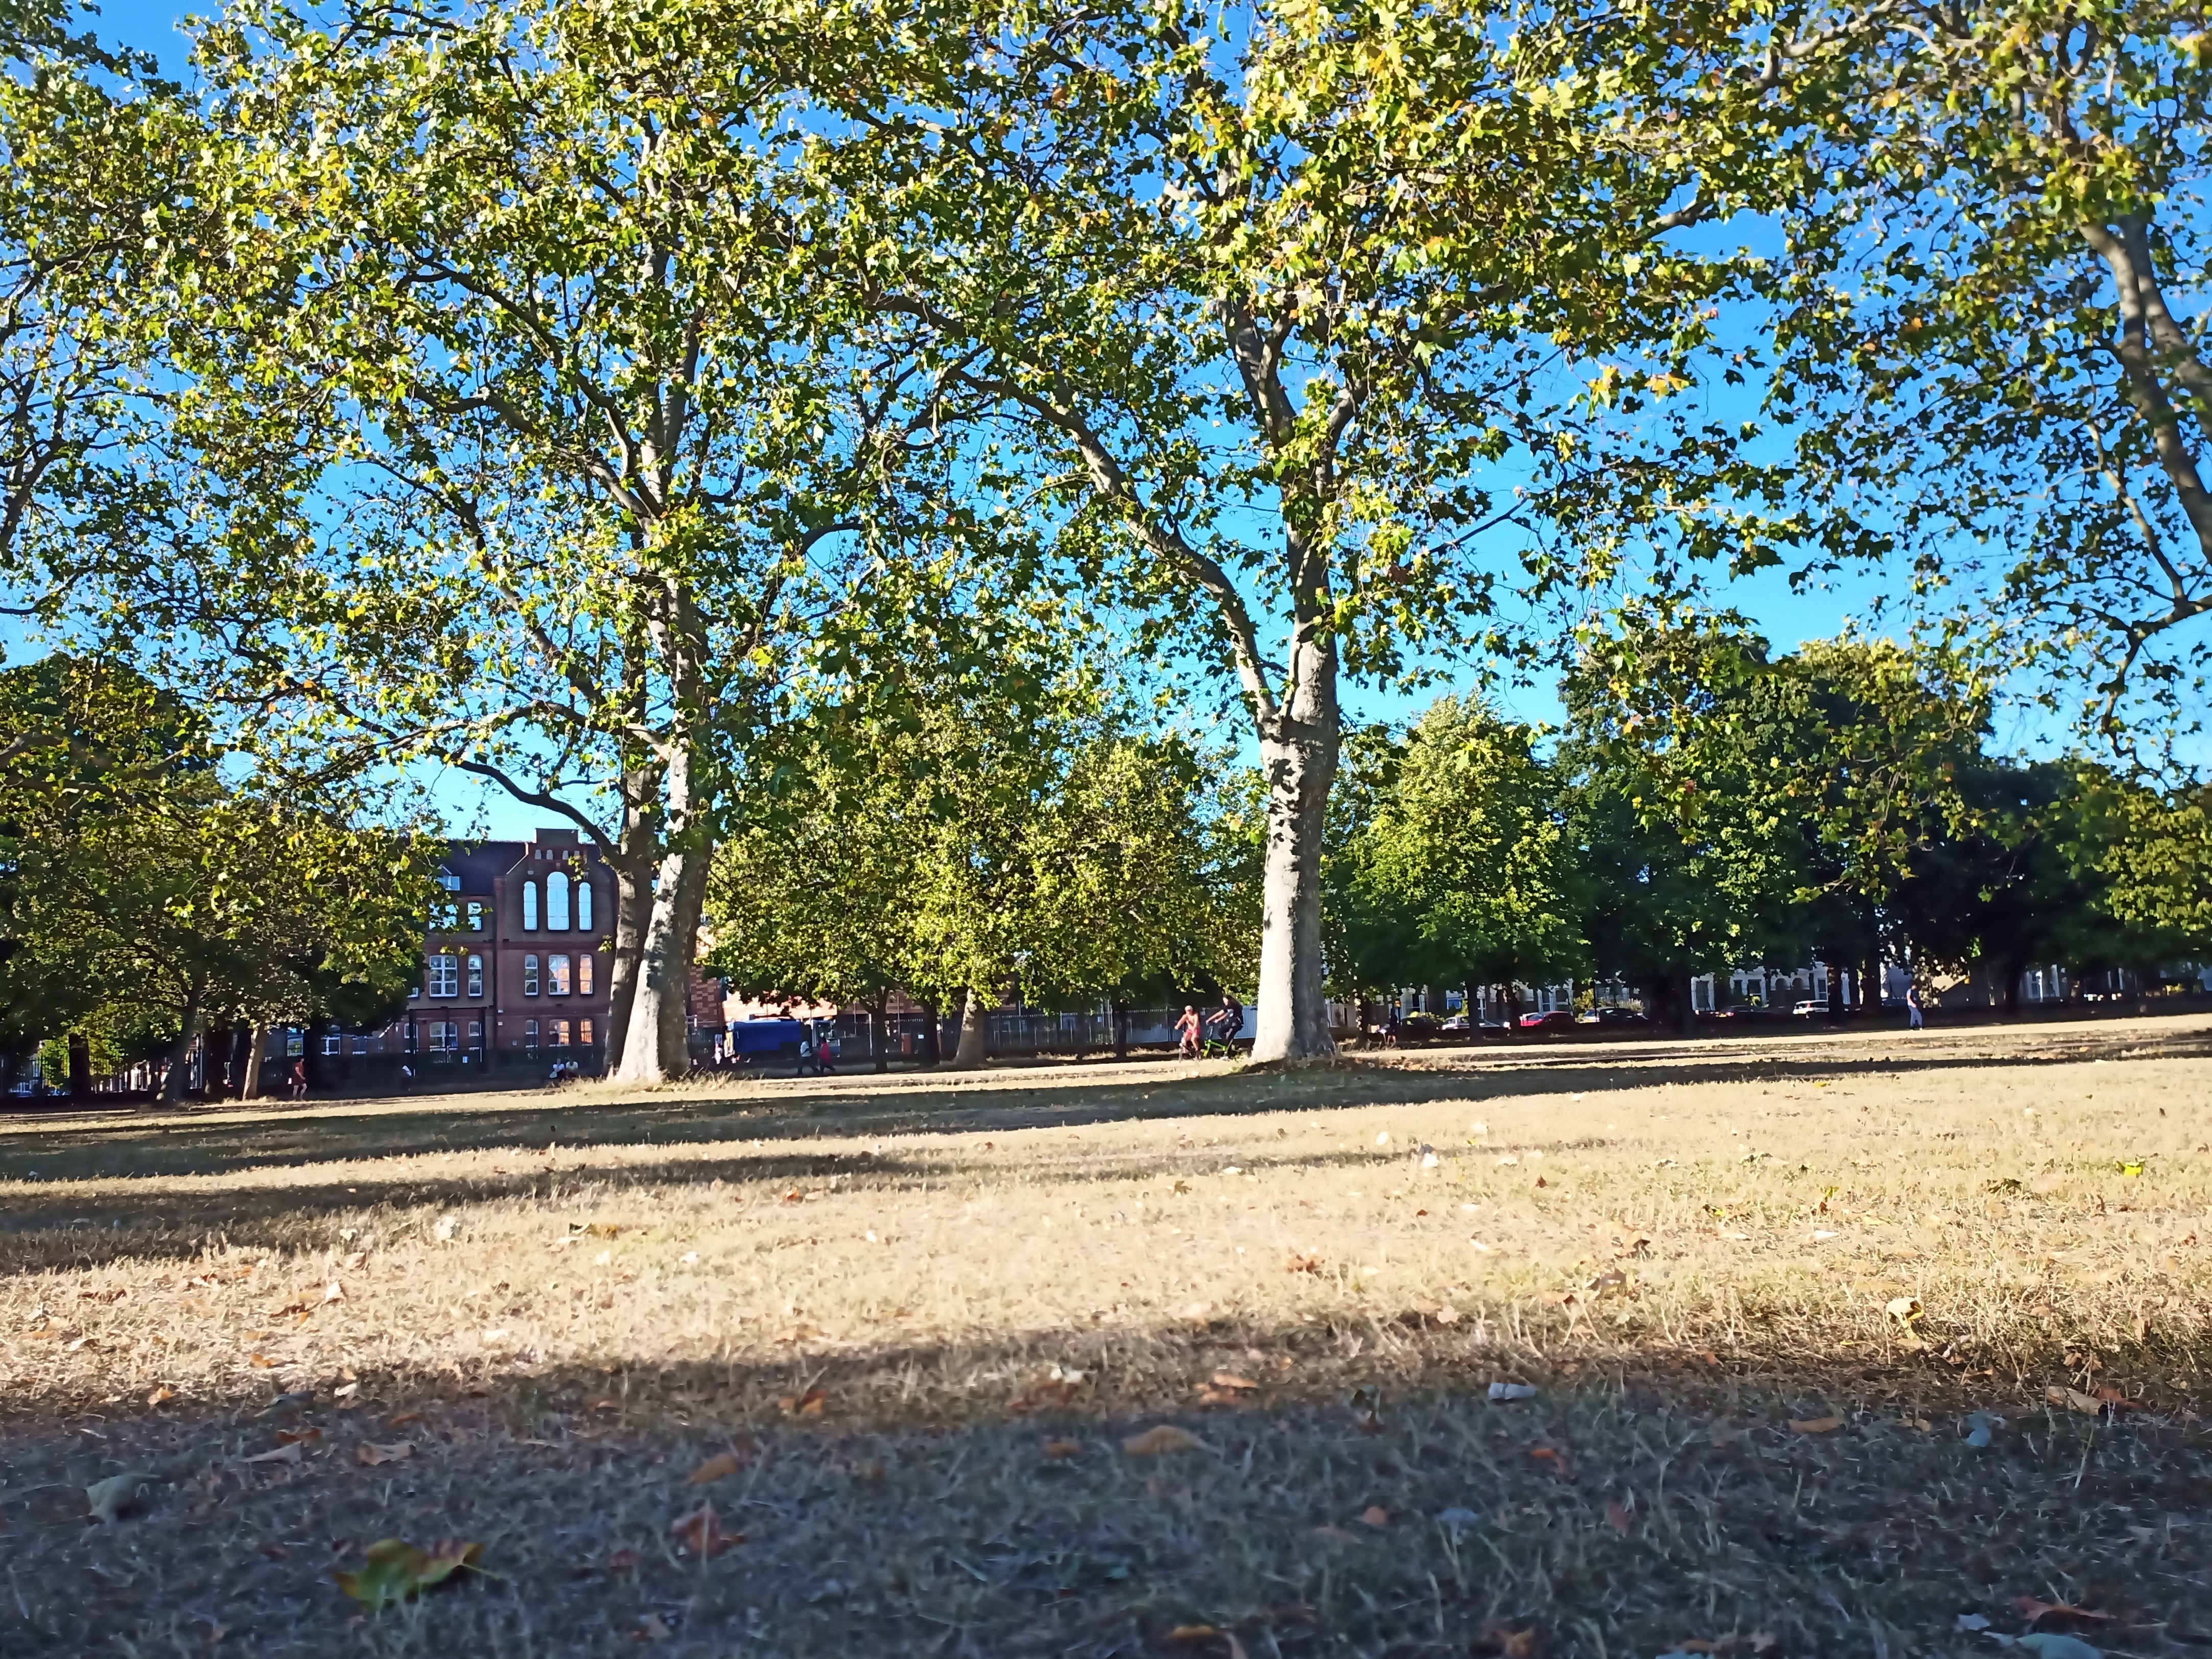
park, branch, leaf, tree, deciduous, public space, Tints and shades, woody plant, sunlight, land lot, trunk, shade, autumn, twig, shadow